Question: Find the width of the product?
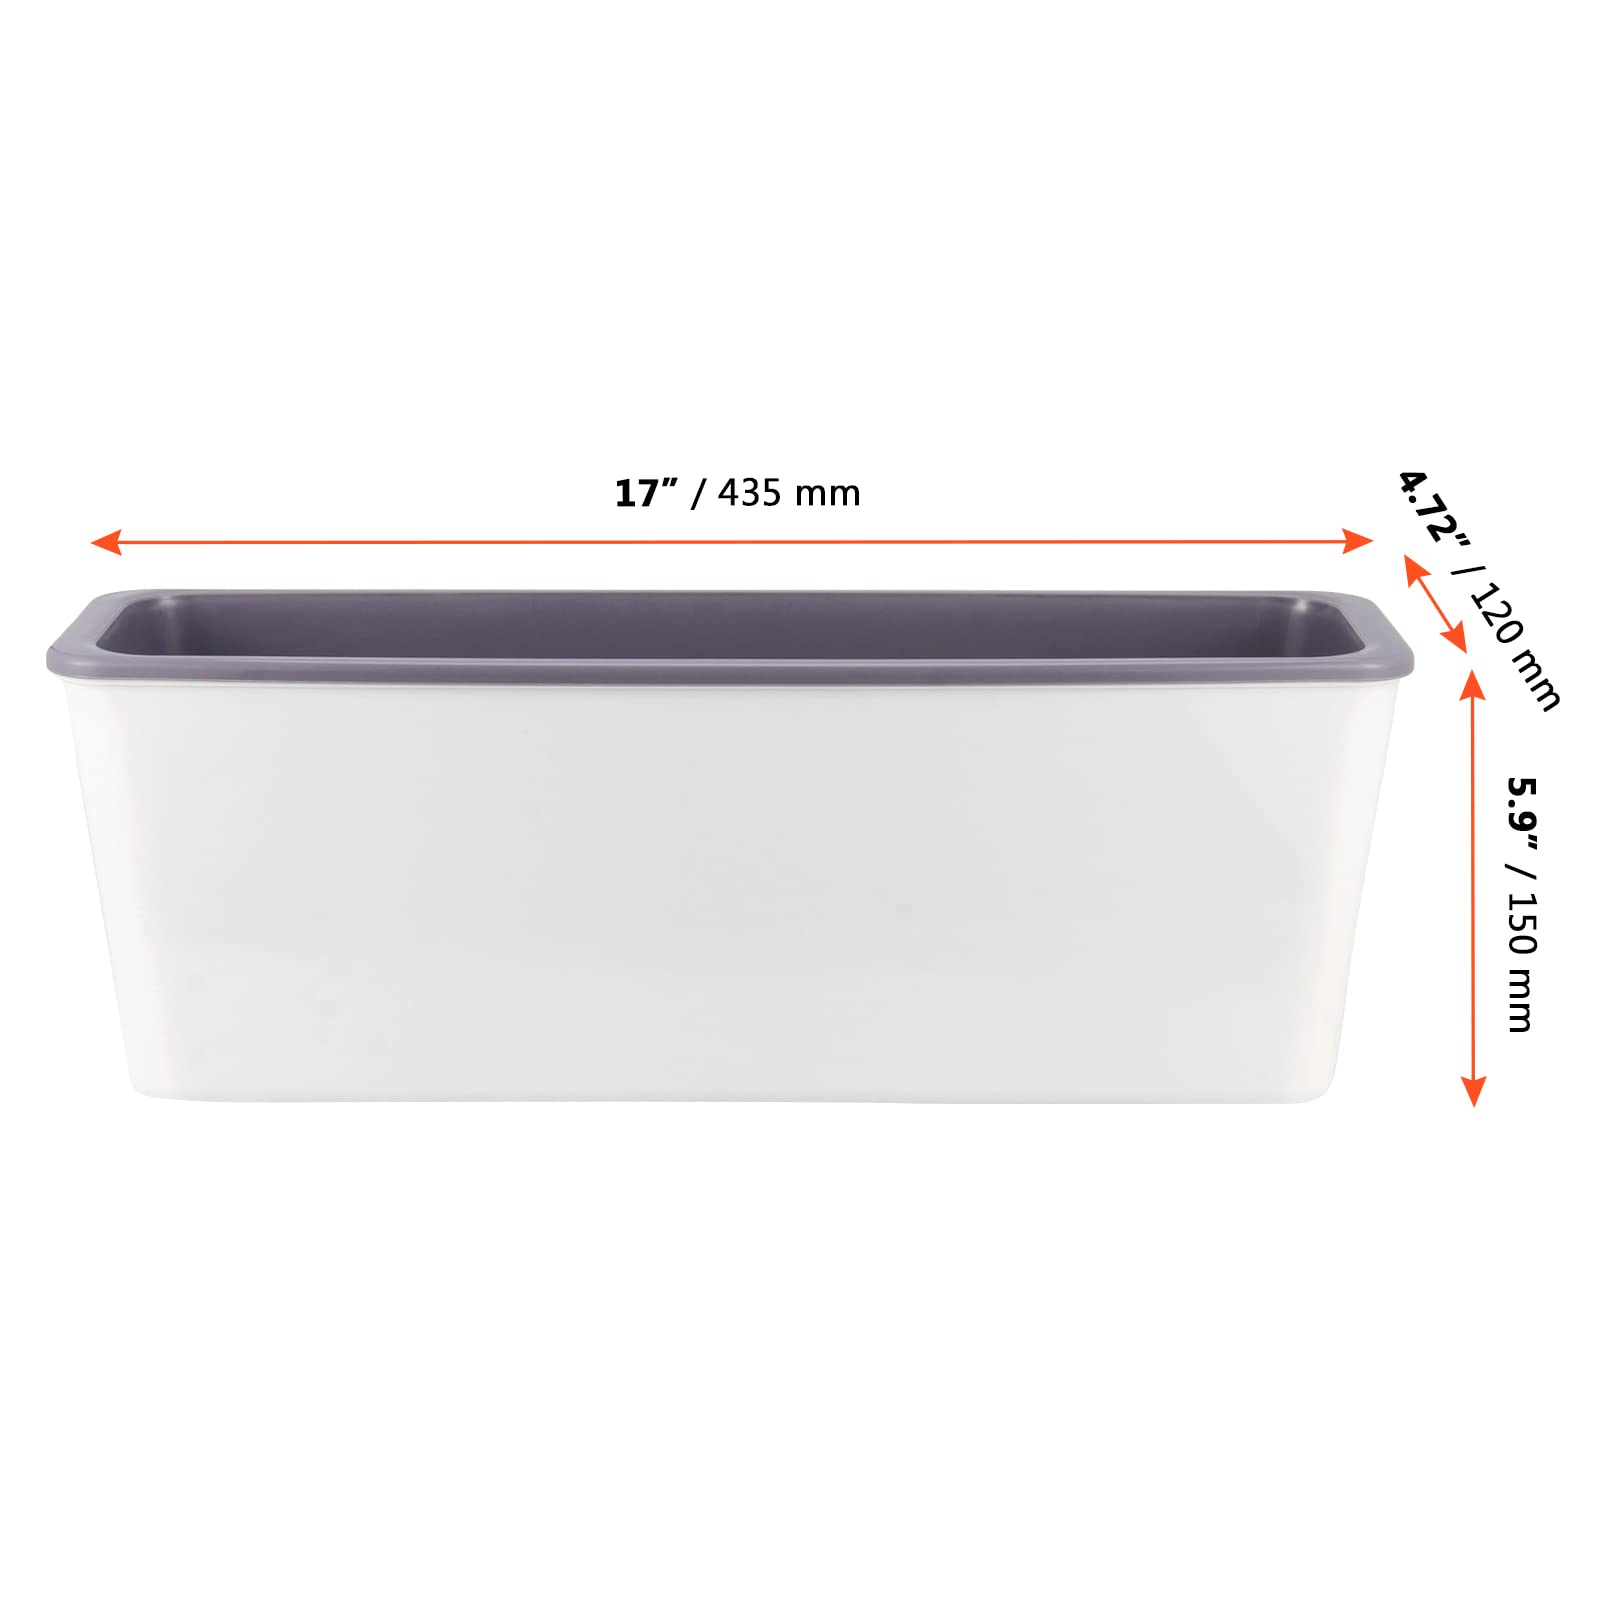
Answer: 17.0 inch